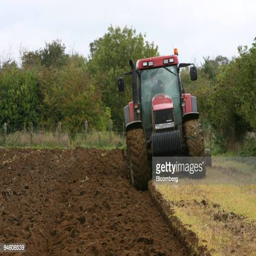
engineer plows a wheat field